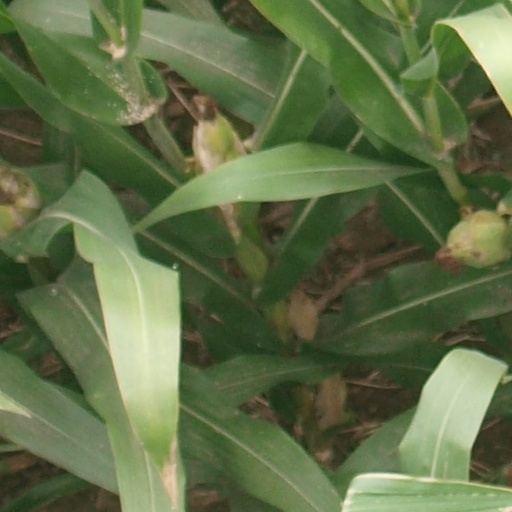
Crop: maize; corn